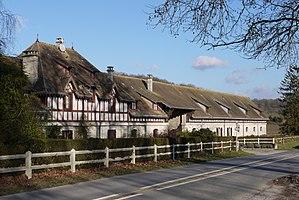
Ferme de Montgarny à Margival dans l'Aisne.
La ferme de Montgarny est une ferme située à Margival, en France.